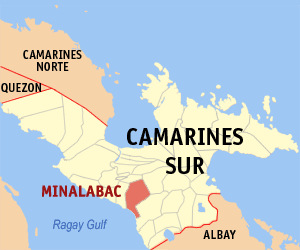
Minalabac est une municipalité de la province de Camarines Sur, aux Philippines.